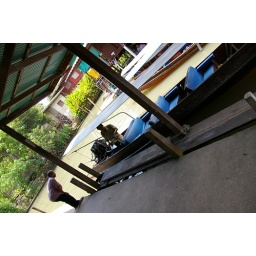
This is the boat which took us around the floating market. Yes, that is a car engine which powers the boat!